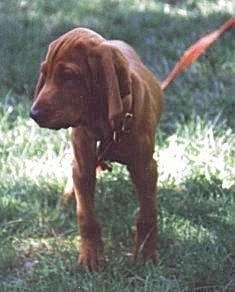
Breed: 207-n000045-redbone